Biology and political science

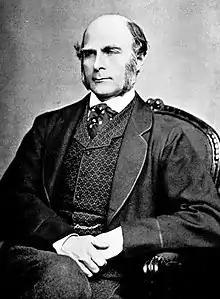
Francis Galton, whose ideas became the basis of behavioural genetics.

Another proponent of social darwinism, was Francis Galton, Darwin's nephew, whose ideas were the basis of behaviourial genetics and eugenics. He claimed that mental qualities (genius and talent), just like physical traits, where inherited among generations of people. He claimed that society should change so that heredity was a conscious decision, to avoid both over-breeding by less fit members of society and the under-breeding of the more fit ones. In Galton's view, social institutions such as welfare and insane asylums allowed inferior humans to survive and reproduce faster than the superior humans in respectable spheres of society.